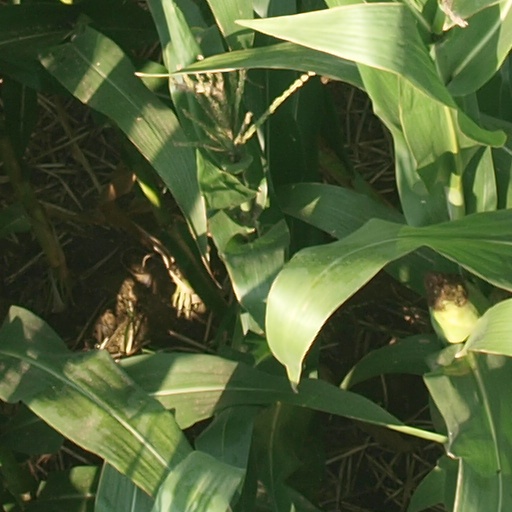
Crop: maize; corn